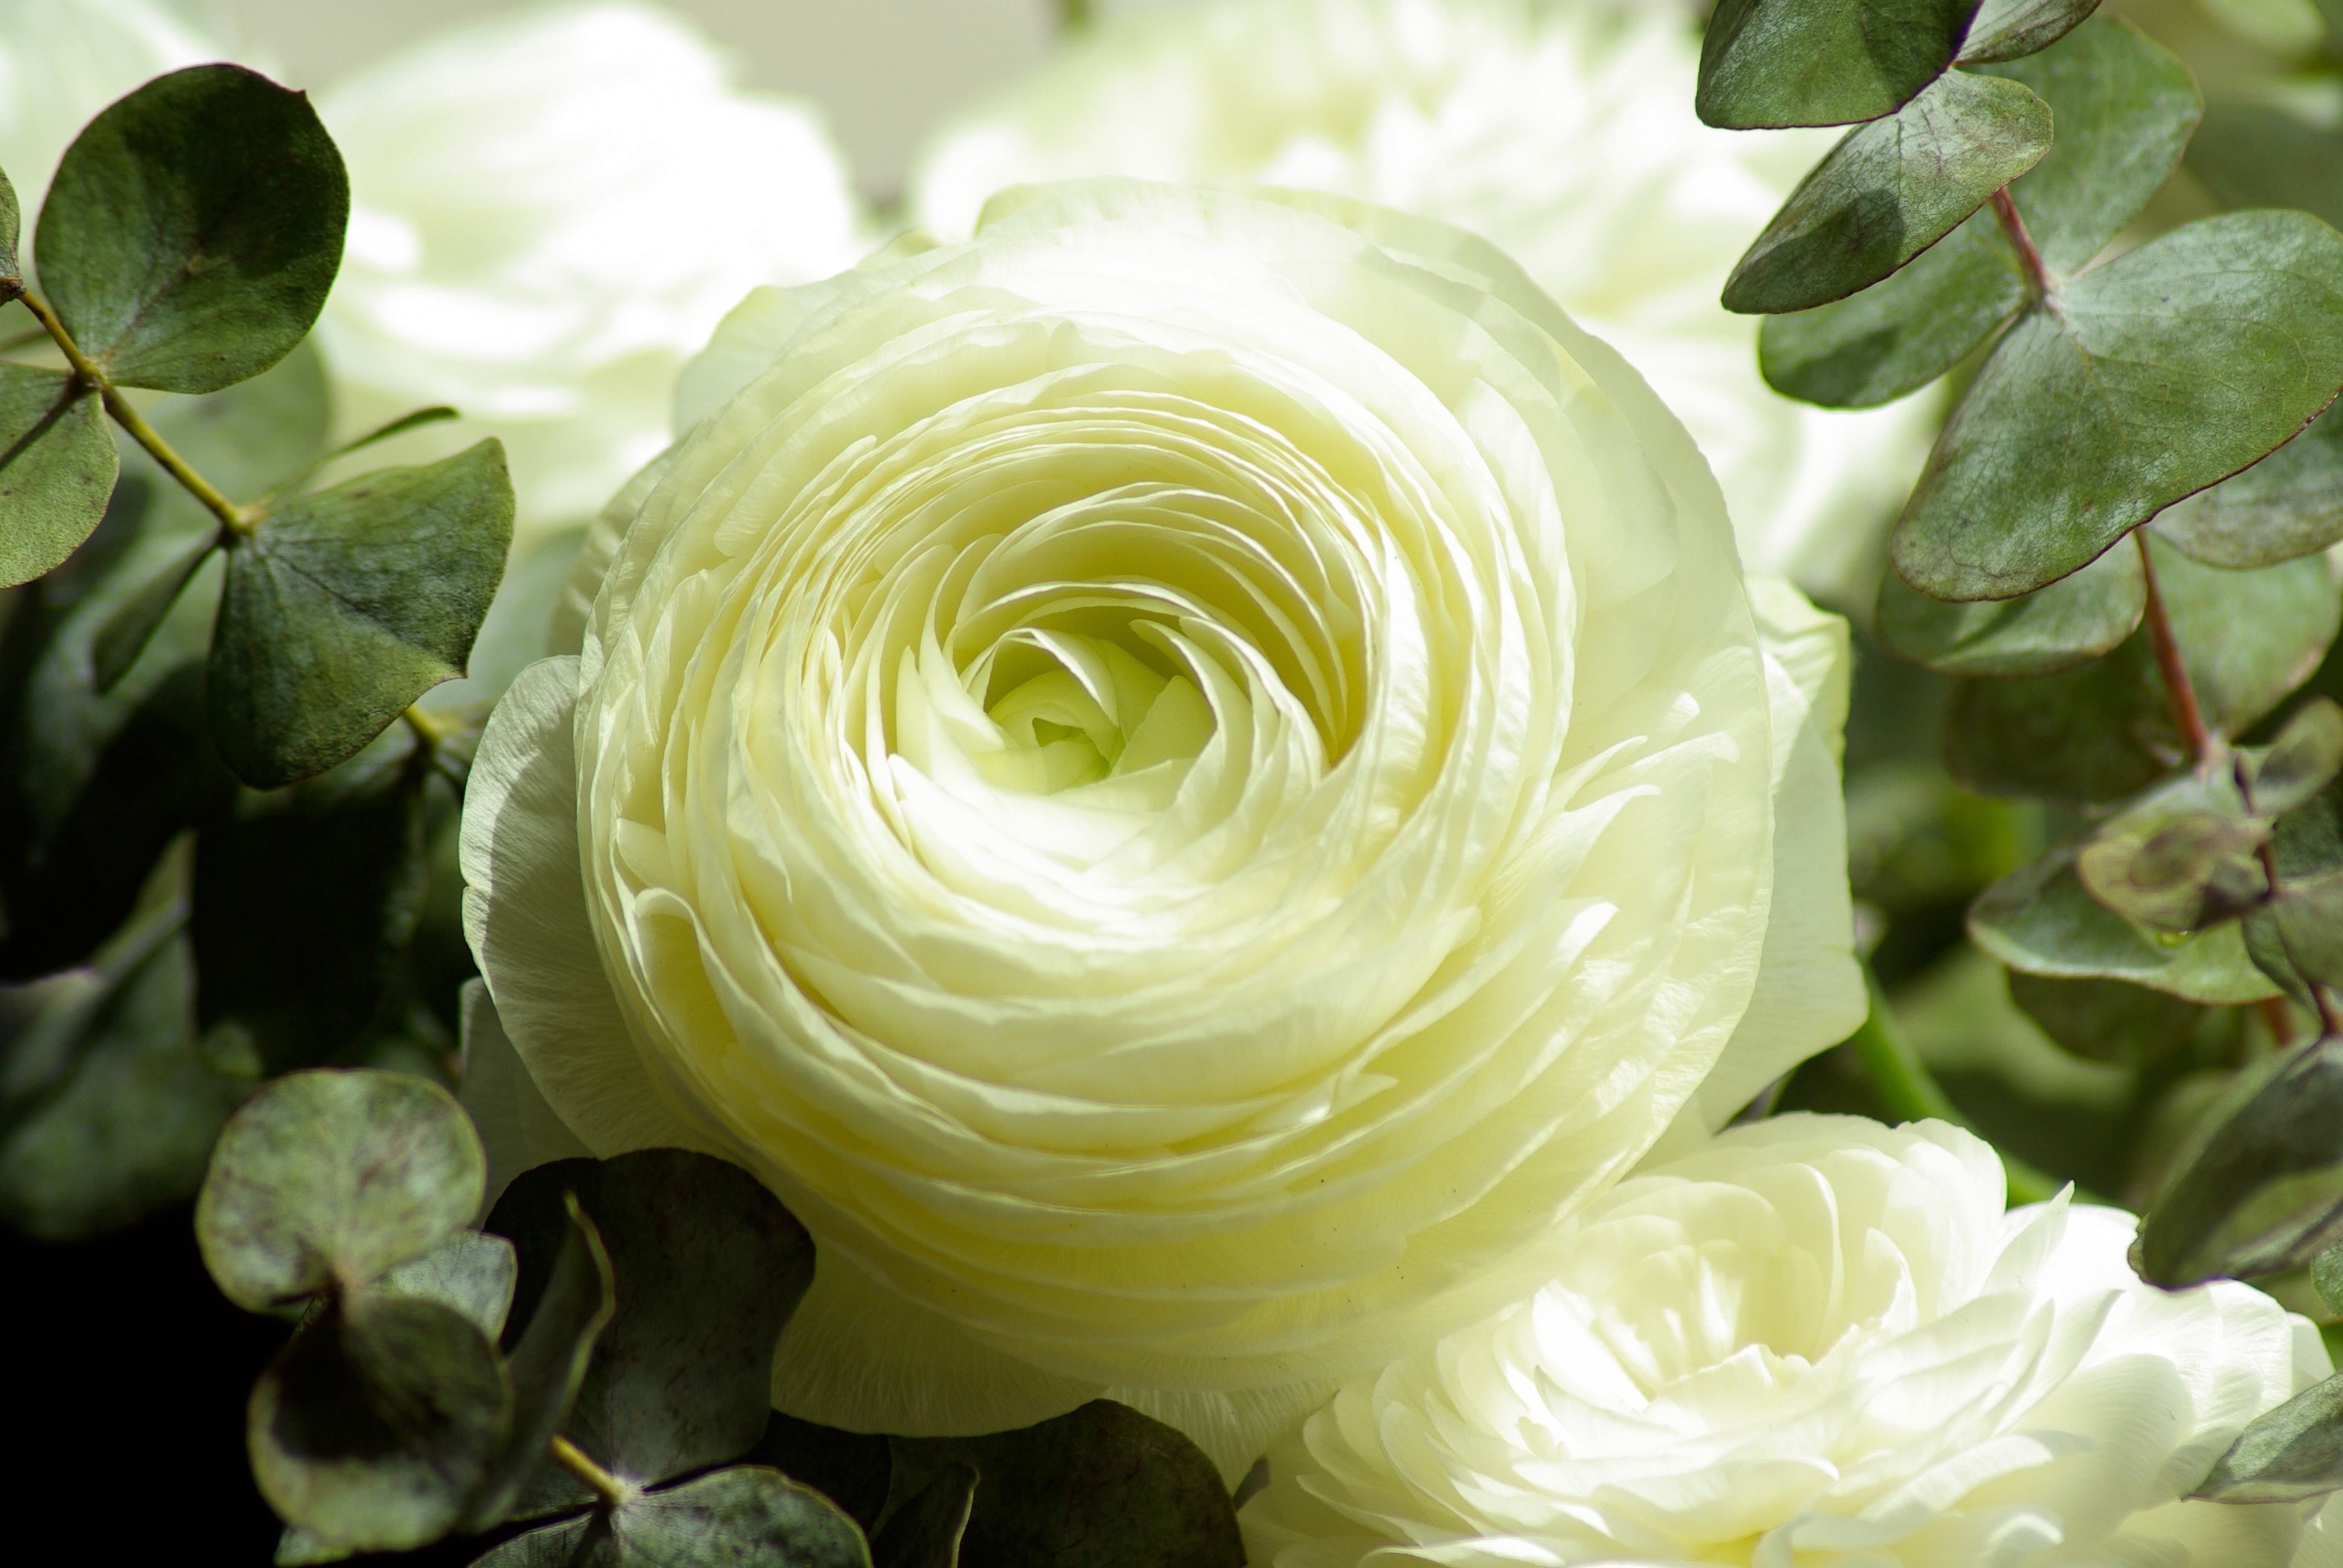
blossom, plant, white, leaf, flower, petal, rose, green, botany, yellow, flora, white flower, flowers, close up, petals, buttercups, floristry, flowering, macro photography, flowering plant, flower bouquet, floral design, plant stem, land plant, flower arranging